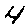
Label: 4